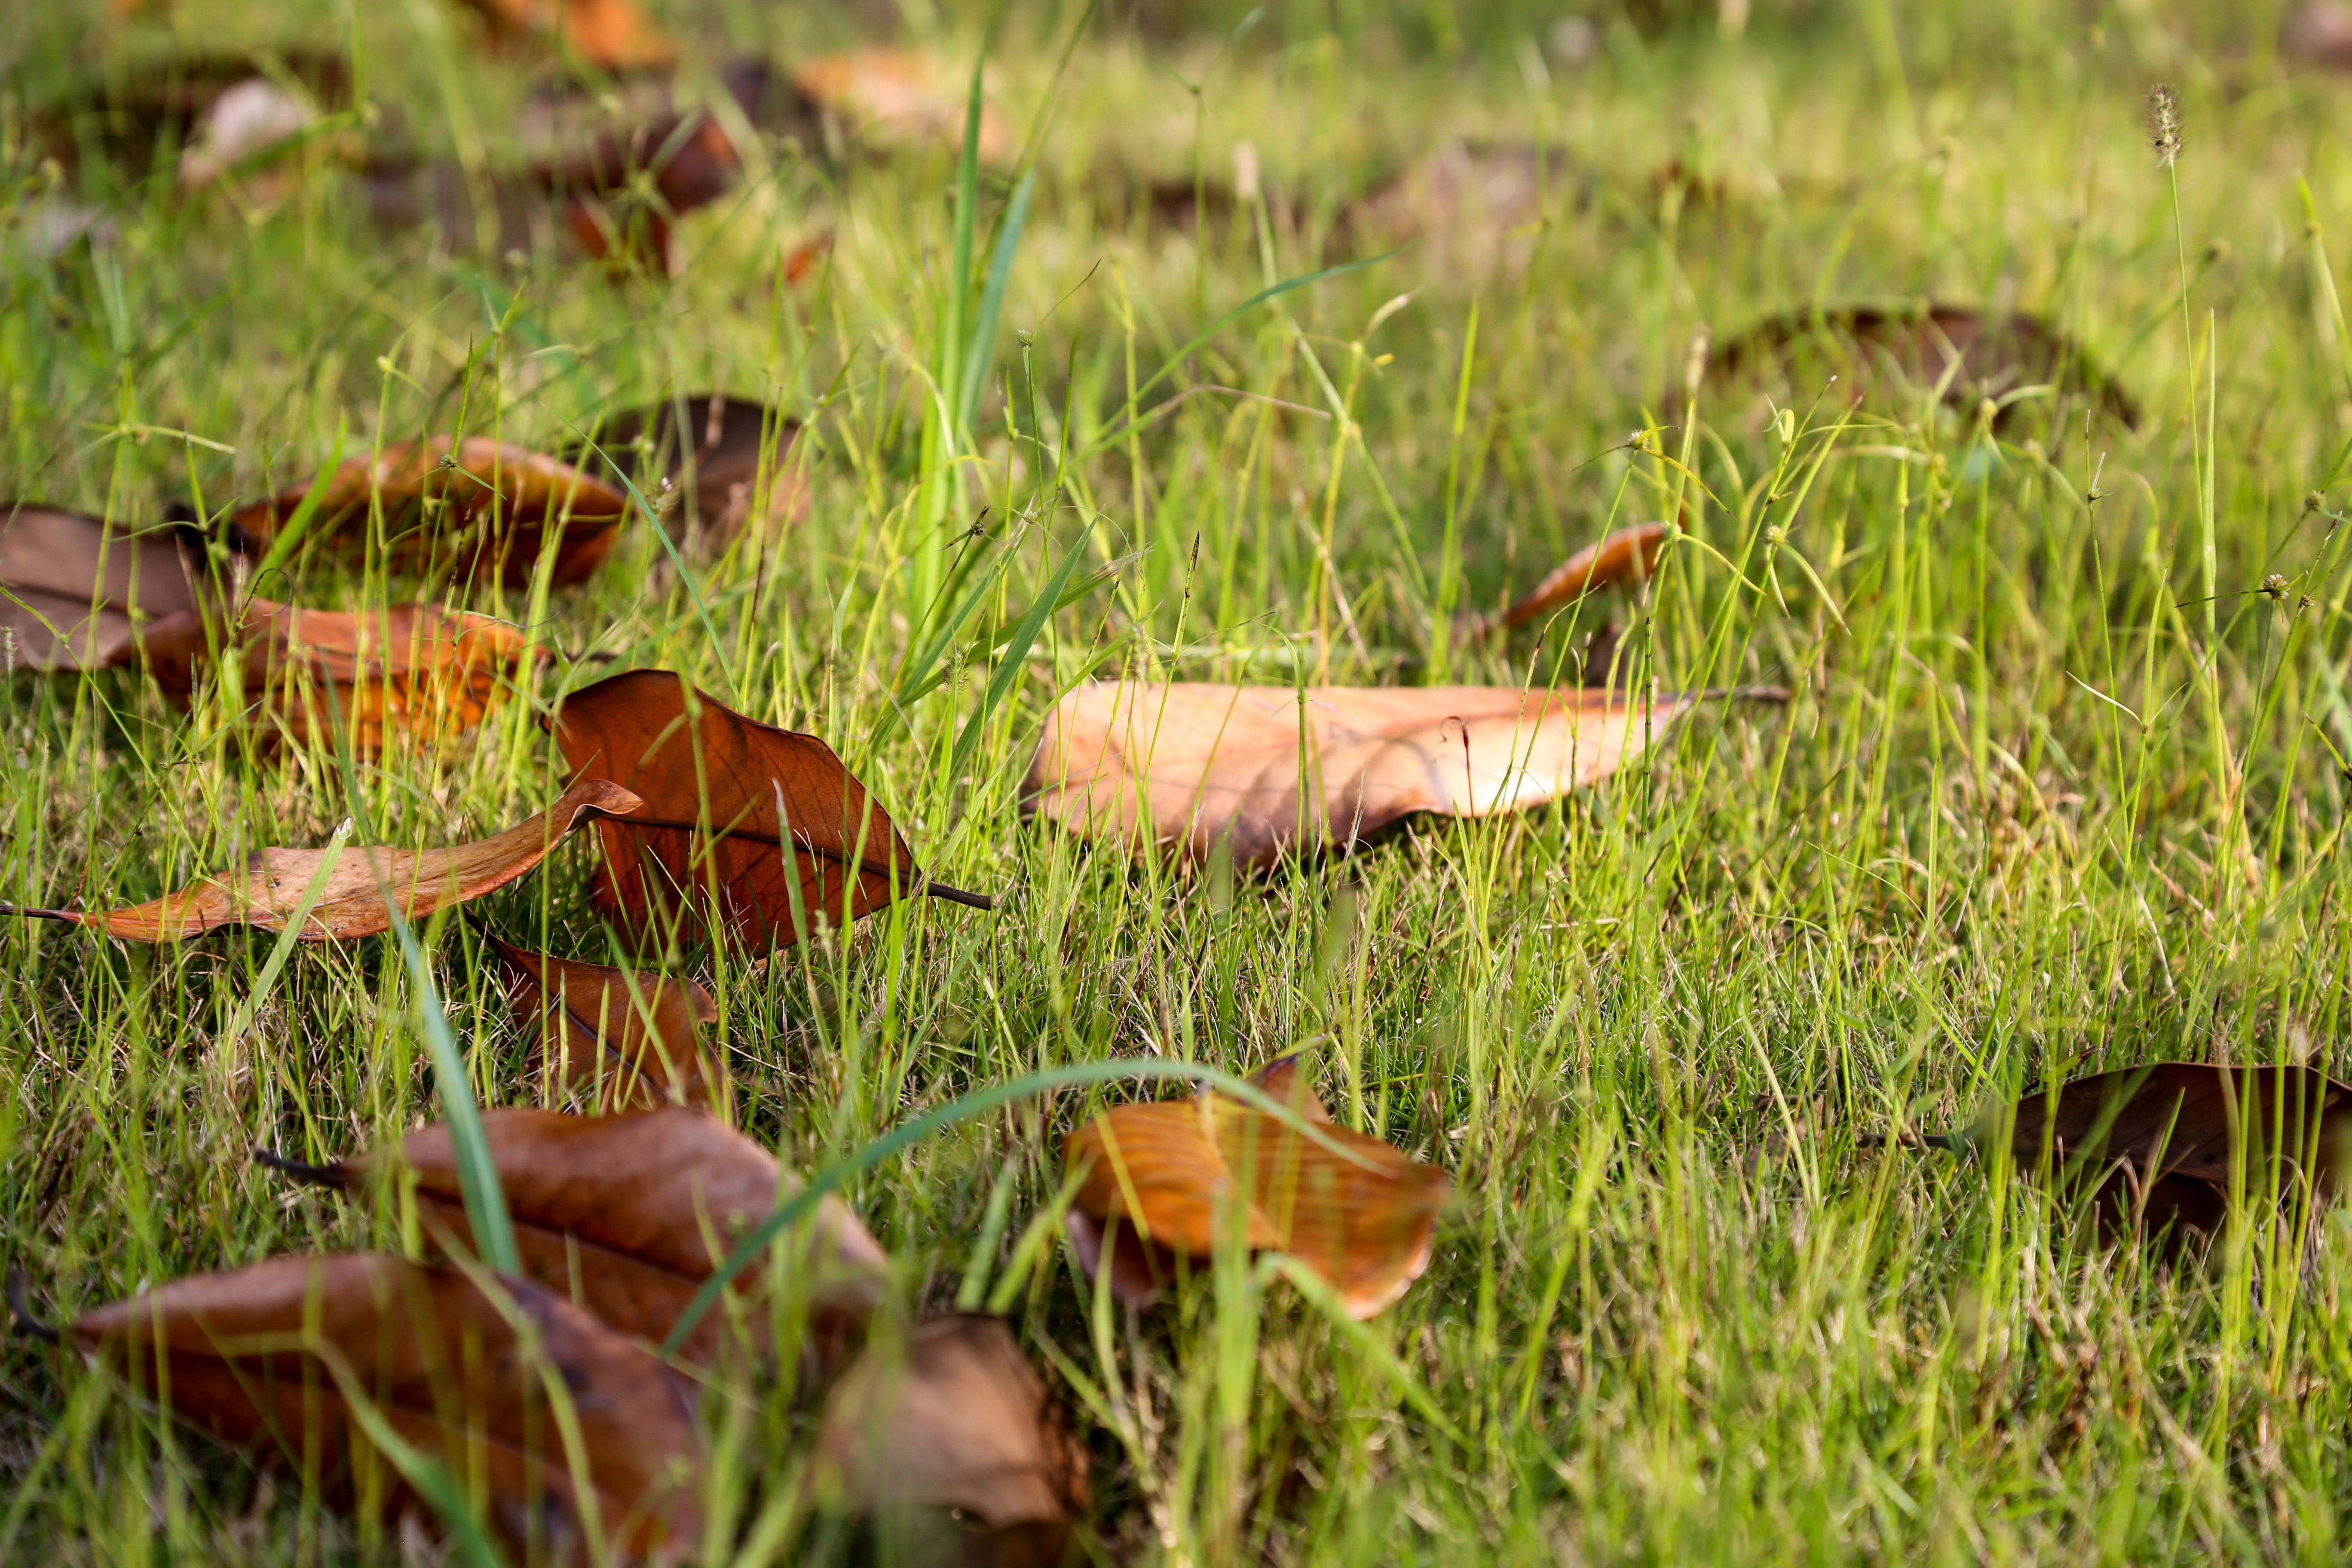
nature, forest, grass, meadow, prairie, leaf, flower, wildlife, autumn, soil, mushroom, flora, fauna, fungus, wetland, woodland, habitat, ecosystem, defoliation, early autumn, natural environment, grass family